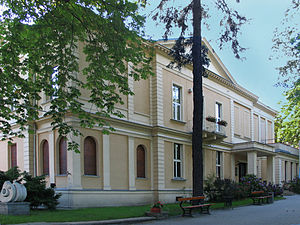
Filmhøjskolen i Łódź
Hovedbygningen ved Filmhøjskolen i Łódź
Leon Schiller statslige højskole for film, fjernsyn og teater i Łódź er en filmhøjskole for Instruktører, kameramænd og skuespillere.